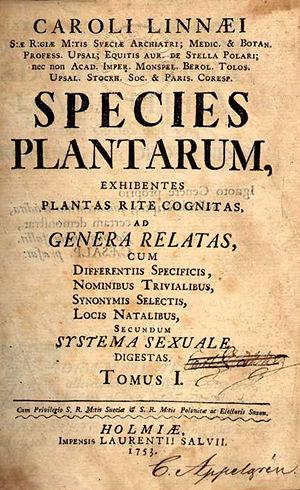
5 avril : Fondation du British Museum à Londres en Grande-Bretagne.
La taxinomie des plantes cultivées est l'étude théorique et pratique de la science qui découvre, décrit, classe, identifie et nomme les cultigènes – c'est-à-dire des plantes dont l'origine ou la sélection est essentiellement le résultat d'une activité humaine intentionnelle.
L'histoire de la botanique est l'exposition et la narration des idées, des recherches et des travaux liés à la description, à la classification, au fonctionnement, à la distribution et aux relations des organismes appartenant aux règnes des Champignons, des Chromistes et des Plantes au cours des différentes périodes historiques.
En botanique, le système de Linné, ou système sexuel de Linné, est la base du système moderne de classification des plantes. Bien qu'amélioré par la suite, le système de classification des espèces végétales créé par le naturaliste suédois Carl von Linné a été d'une grande importance, ayant le mérite de créer une sorte de catalogue avec l'enregistrement et la description des plantes et de la nomenclature binomiale de l'espèce en latin.
Species plantarum, publié pour la première fois le 1ᵉʳ mai 1753, est un ouvrage en deux volumes de Carl von Linné. Sa réalisation marque le véritable point de départ de la mise en œuvre de la nomenclature botanique binominale telle qu'elle est toujours appliquée aujourd'hui.
Le Code international de nomenclature pour les algues, les champignons et les plantes est l'ensemble des règles et recommandations qui définissent l'élaboration des noms scientifiques attribués aux plantes, et autres organismes « traditionnellement considérés comme plantes » bien que n'en étant pas tous selon les critères actuels, comme les champignons et les cyanobactéries. Il était appelé Code international de nomenclature botanique jusqu'au 31 décembre 2011, son nom ayant été modifié par le XVIIIᵉ congrès international de botanique à Melbourne en juillet 2011. Le congrès pour l'année 2017 s'est tenu à Shenzhen en Chine.